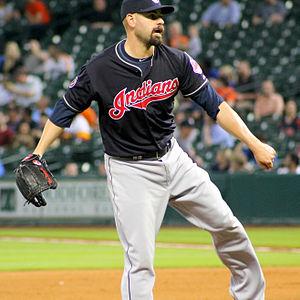
Marc Walter Rzepczynski est un lanceur de relève gaucher des Mariners de Seattle de la Ligue majeure de baseball.